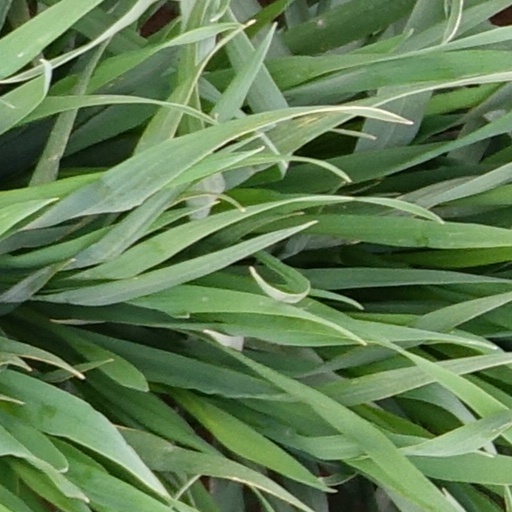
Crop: wheat